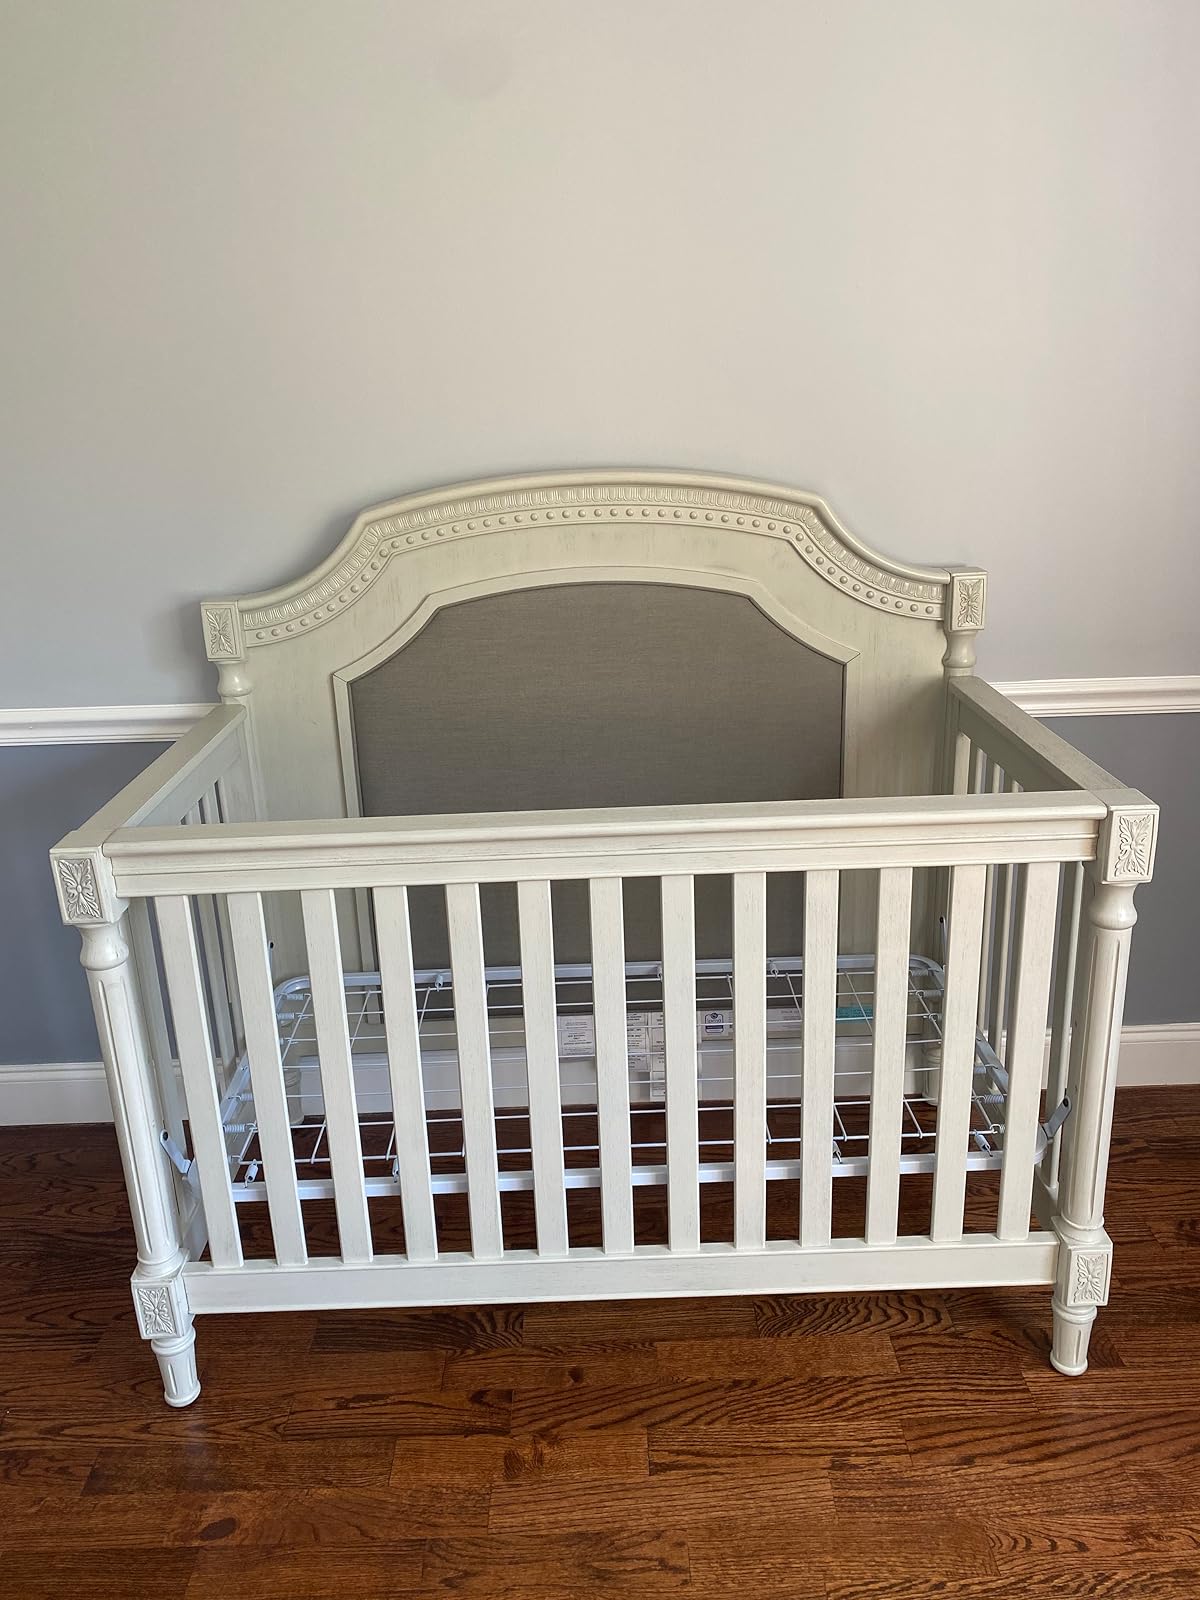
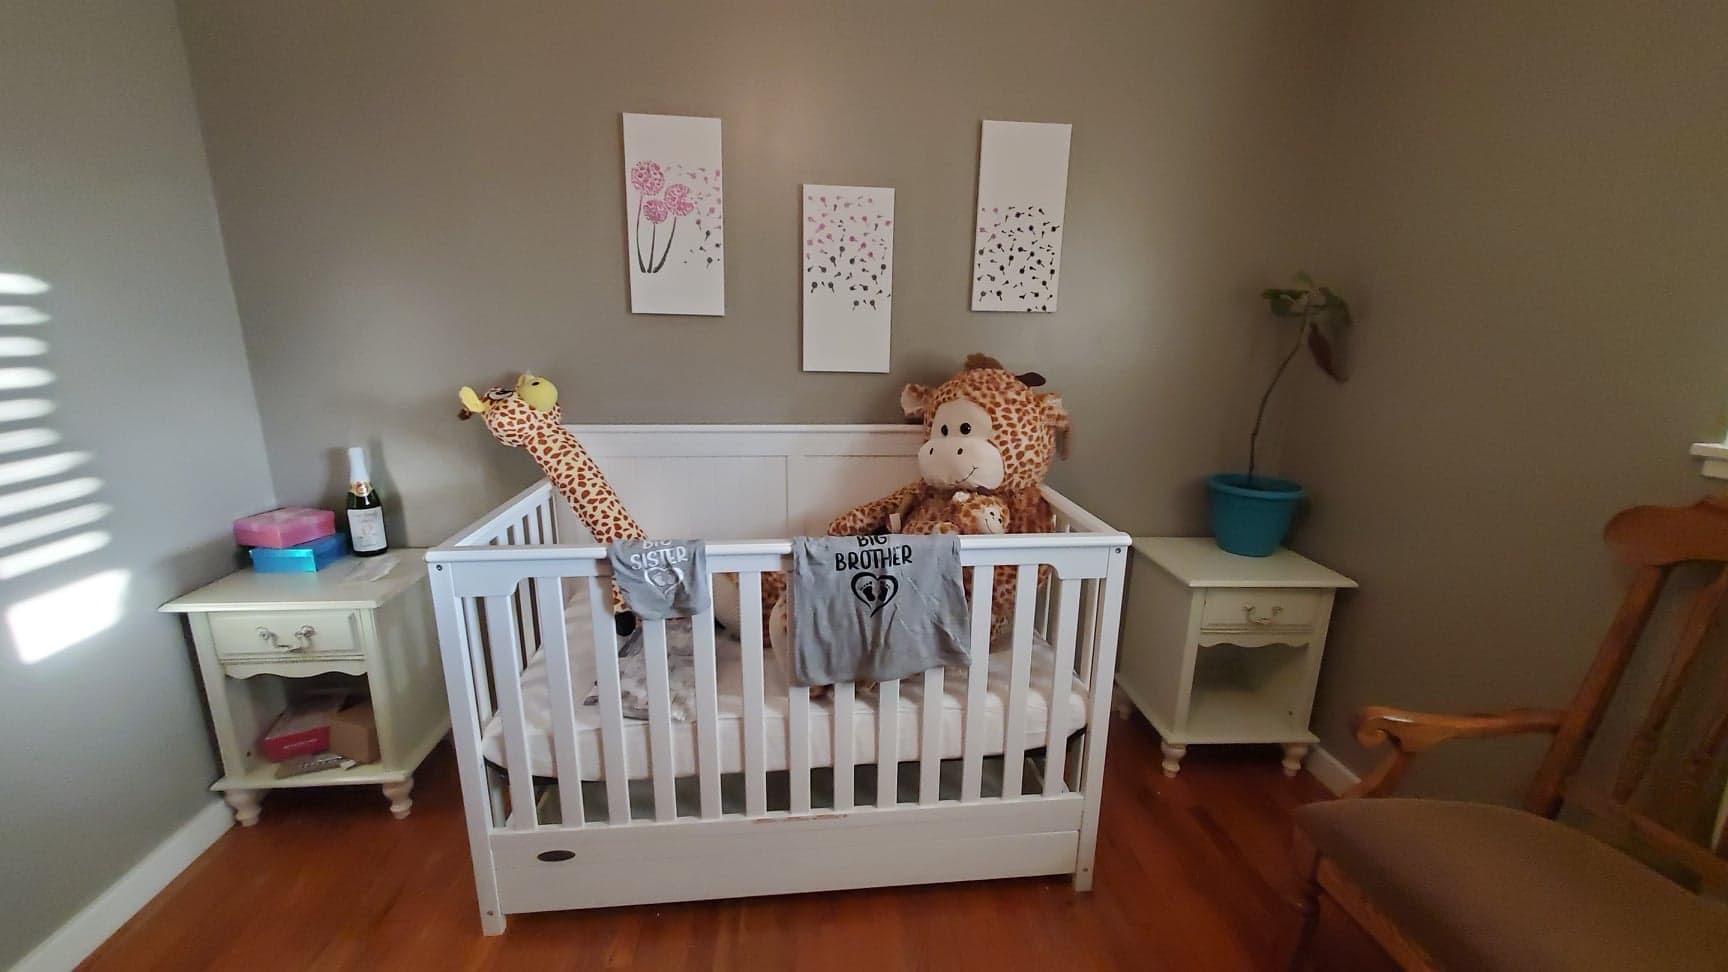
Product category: products_crib
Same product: no